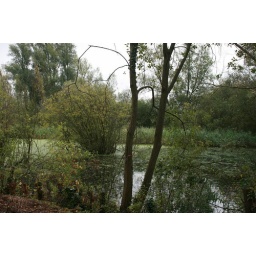
View through some trees across one of the smaller bodies of water in MCP.